Lancaster Canal

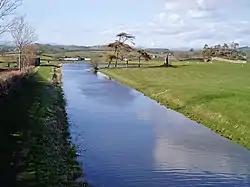
The canal at Farleton, Cumbria, in the unnavigable northern section. The building on the left was used as stables for the packet boat services.

Initial ideas for what would become the Lancaster Canal were formulated as a result of the high price of coal in the city of Lancaster and the surrounding area. James Brindley was asked to make a survey in 1771, but the work was carried out by Robert Whitworth, who presented his plans in 1772. The canal would run from the Leeds and Liverpool Canal at Eccleston for on the level to Tewitfield, passing through Preston and Lancaster. Locks would then raise the canal by , and a further would bring the canal to Kendal. Major aqueducts would be required to cross the River Ribble and the River Lune. In 1787, a scheme to reclaim land along the coast and construct a canal passing through the reclaimed land was suggested by an ironmaster called John Wilkinson, but it failed to attract sufficient support for work to start.